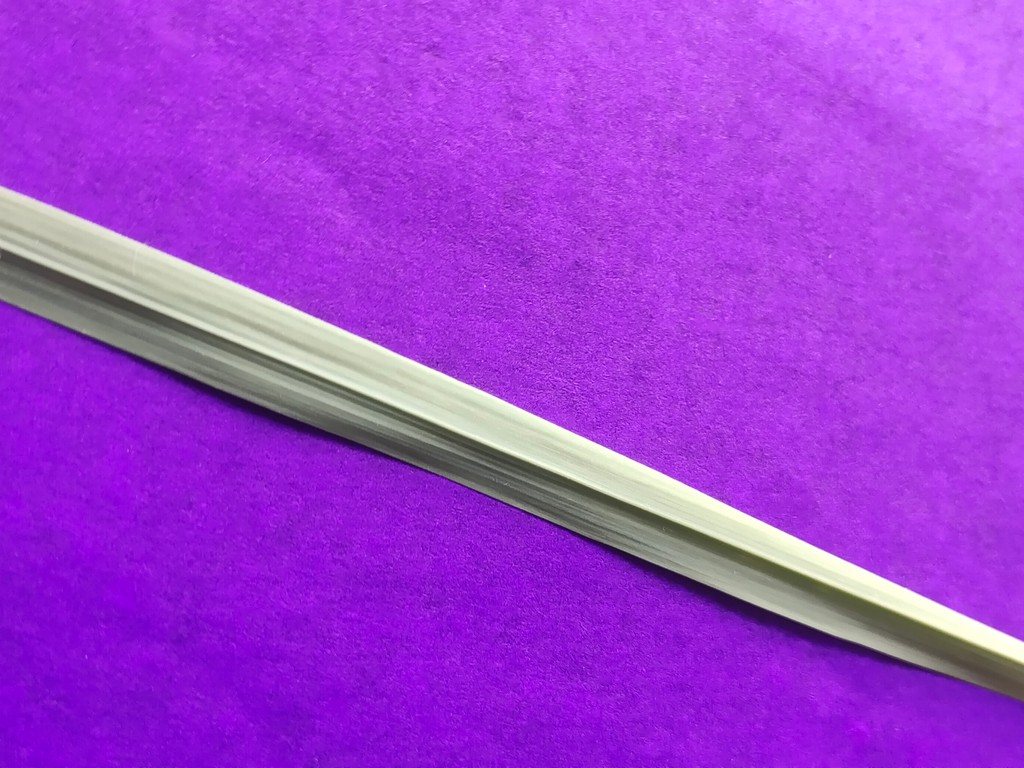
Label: Healthy